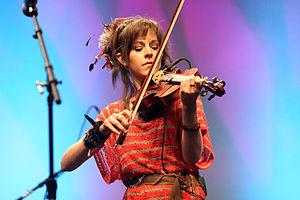
Lindsey Stirling, née le 21 septembre 1986 à Santa Ana, dans le comté d'Orange, en Californie, est une violoniste, artiste performeuse et compositrice américaine.